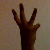
The image shows a hand gesture representing the number 6 in Indian Sign Language.